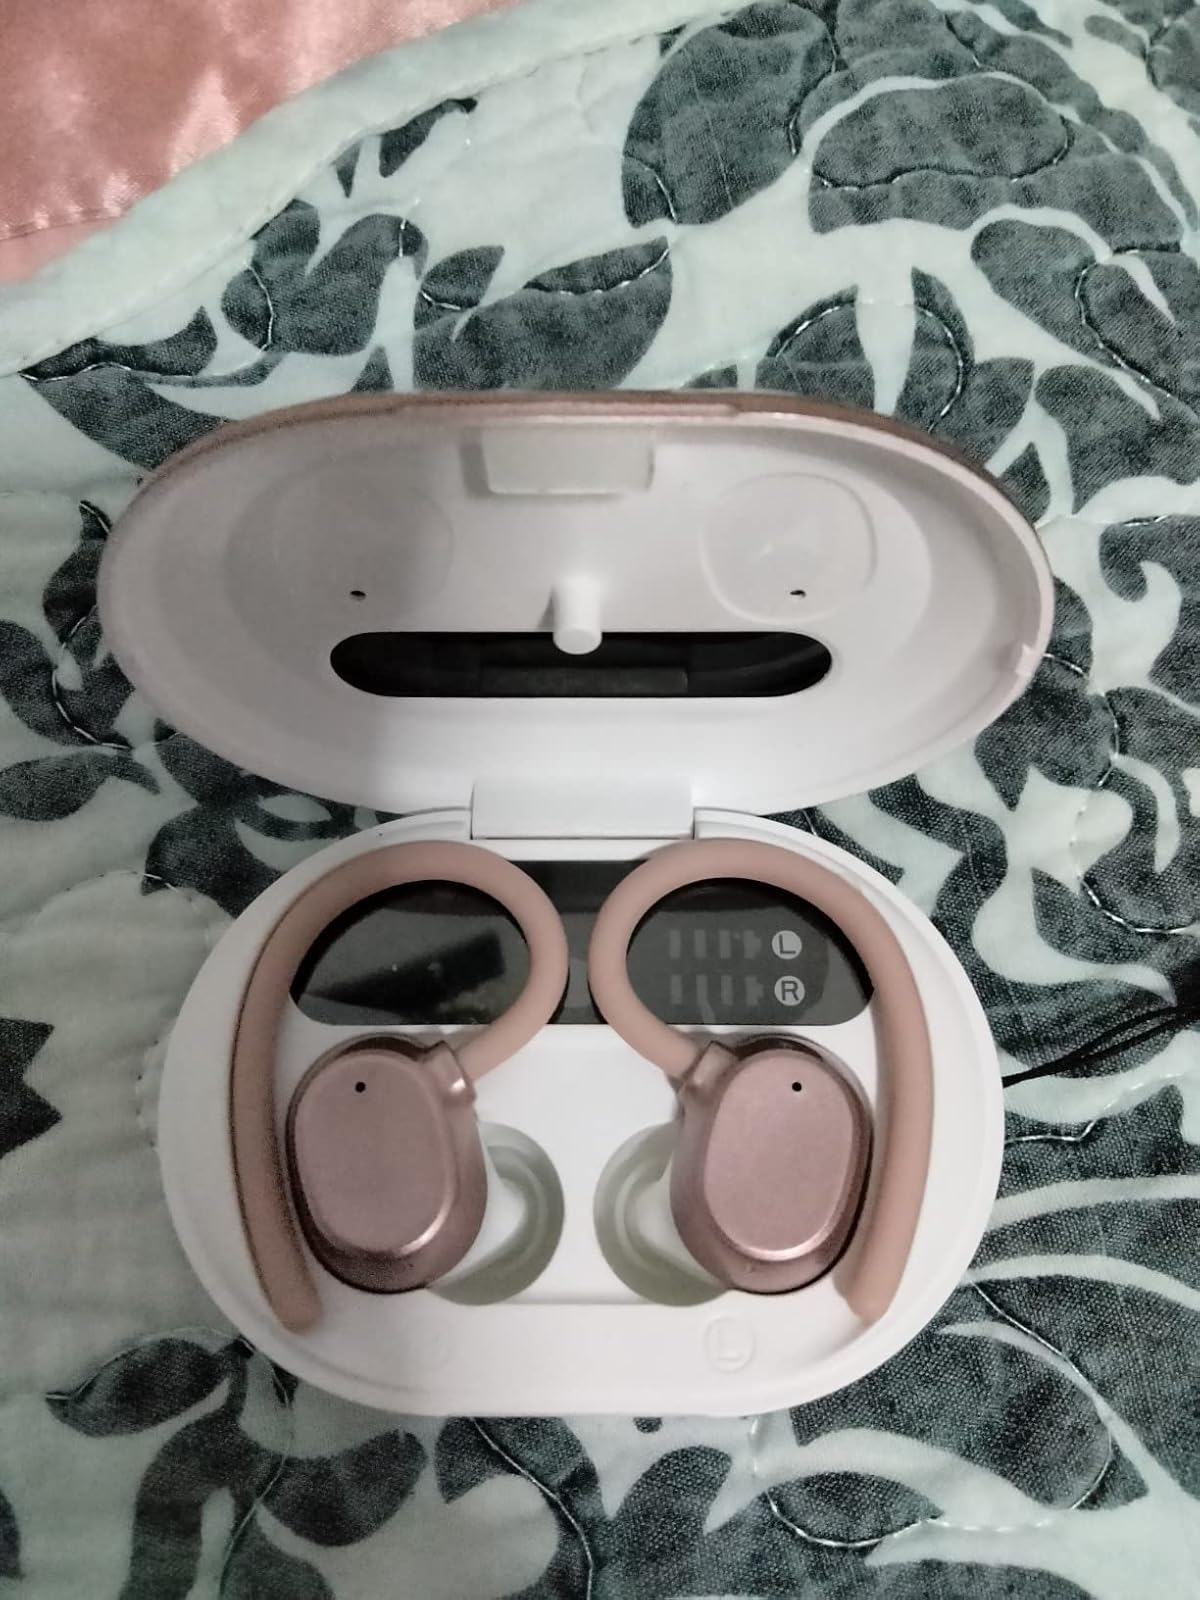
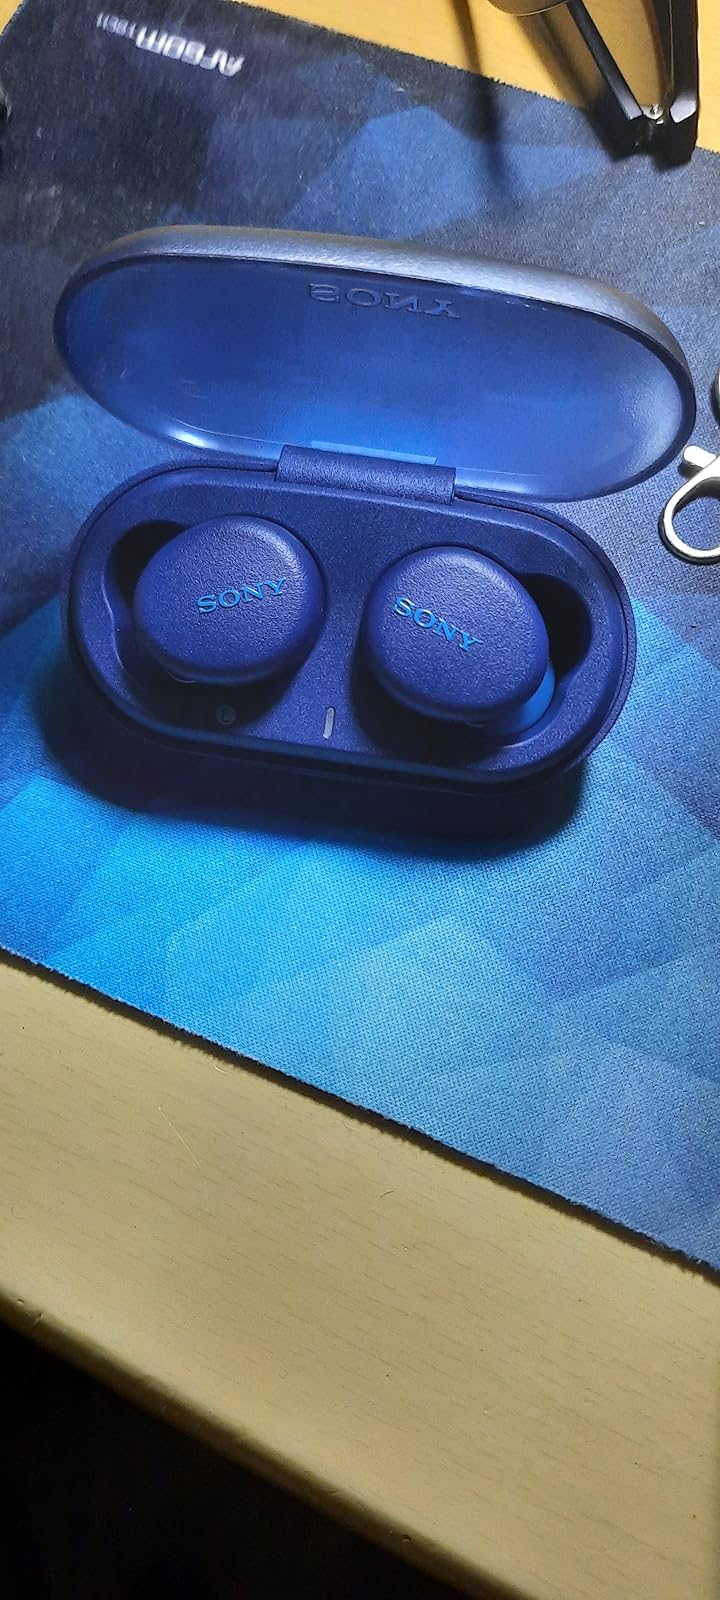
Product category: earbuds
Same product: no